Charles Seymour Whitman

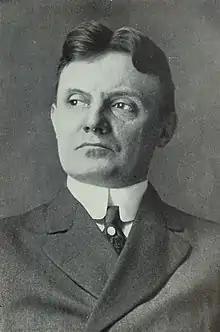
Governor Charles S. Whitman

Whitman was elected in 1914 as the 41st Governor of New York, serving from January 1915 to December 1918. His principal plank was the reformation of the state finances. He reorganized state departments and conducted a thorough investigation of the salaries of civil service employees.